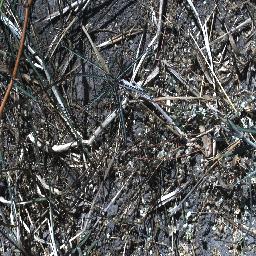
Label: parkinsonia